Freedom from Despair

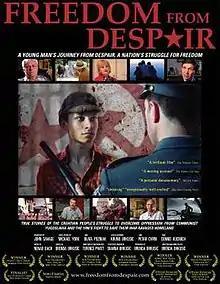
A young man's journey from despair, a nation's struggle for freedom.

Freedom from Despair is a 2004 documentary by Croatian-American director Brenda Brkusic about the Croatian struggle against communism in Yugoslavia.